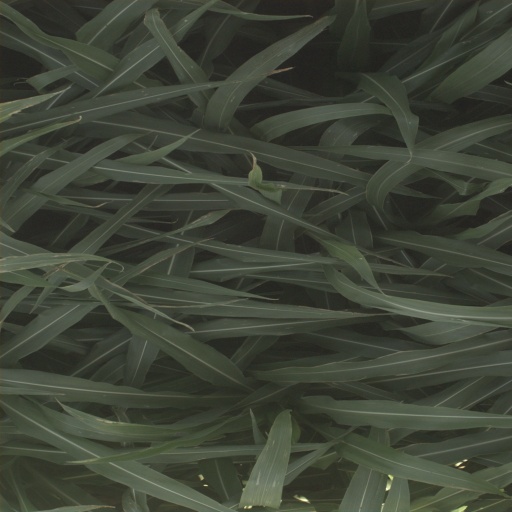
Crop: sorghum